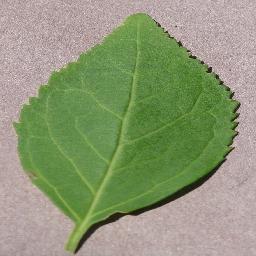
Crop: cherry
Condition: (including_sour)_healthy